Harry Lovejoy Rogers

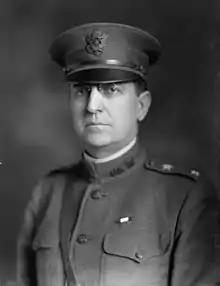

Harry Lovejoy Rogers (January 29, 1867 – December 12, 1925) was an officer in the United States Army. A specialist in quartermaster and food service activities, Rogers attained the rank of major general, and was most notable for his service as chief quartermaster of the American Expeditionary Forces during World War I and Quartermaster General of the United States Army from 1918 to 1922.